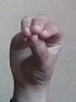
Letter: ha